Minneapolis Marriott City Center Hotel

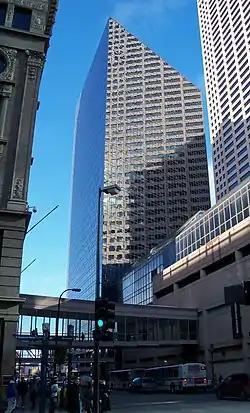

The Minneapolis Marriott City Center is a 379-ft (116 m) tall 32 floor skyscraper in Minneapolis, Minnesota containing 585 hotel rooms. The building has a triangular shape, with the westernmost corner a knife's edge. It is the tallest hotel on the list of tallest buildings in Minneapolis.